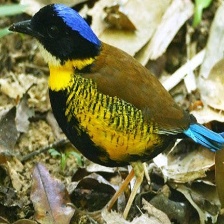
Species: GURNEYS PITTA
Scientific name: HYDRORNIS GURNEYI